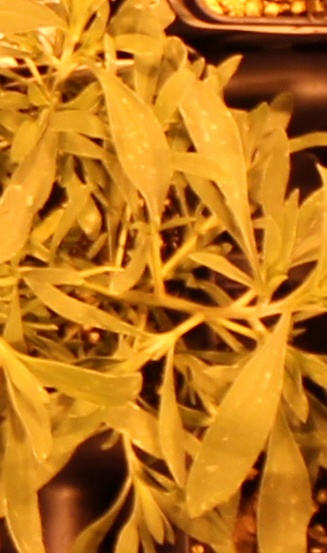
Label: Kochia